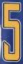
Number: 5